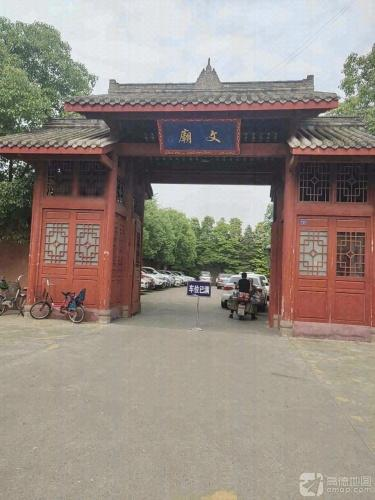
地标名称：文庙
所在城市：德阳市·广汉市